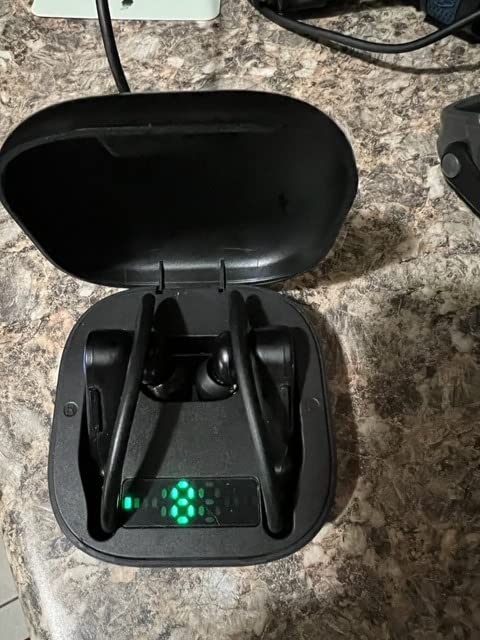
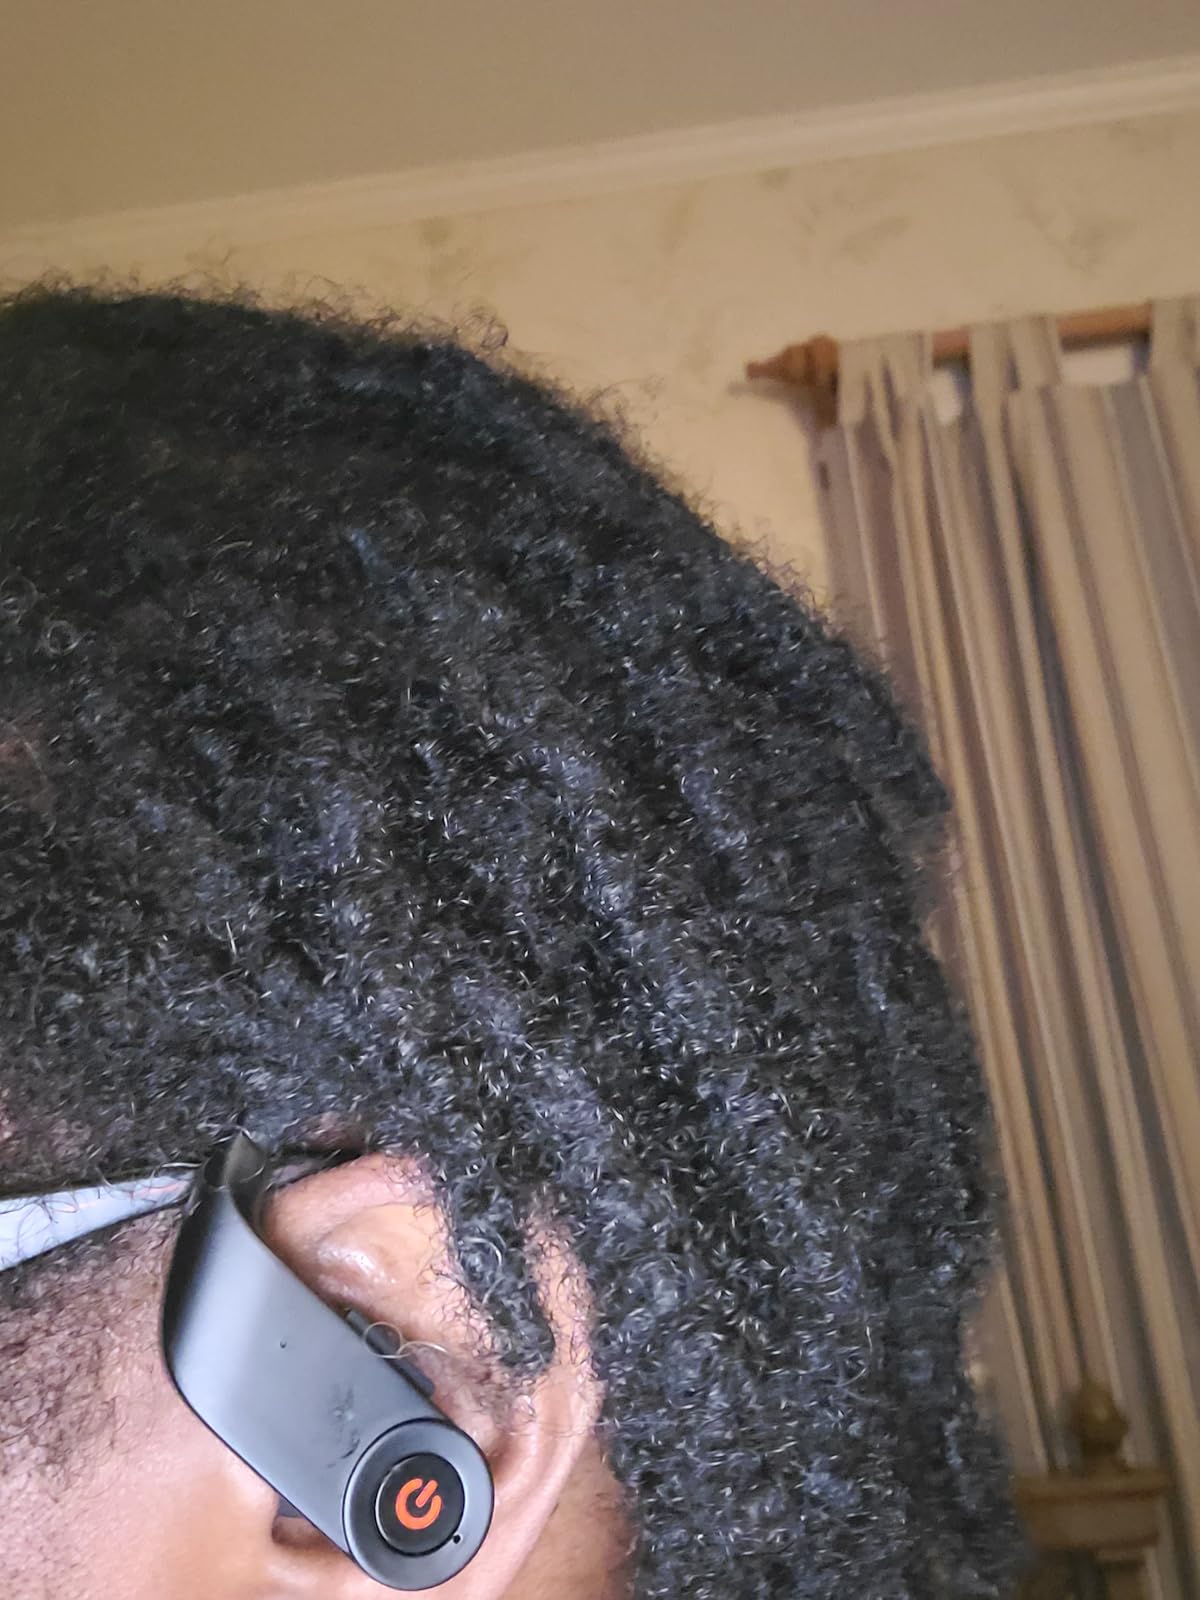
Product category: earbuds
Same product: no